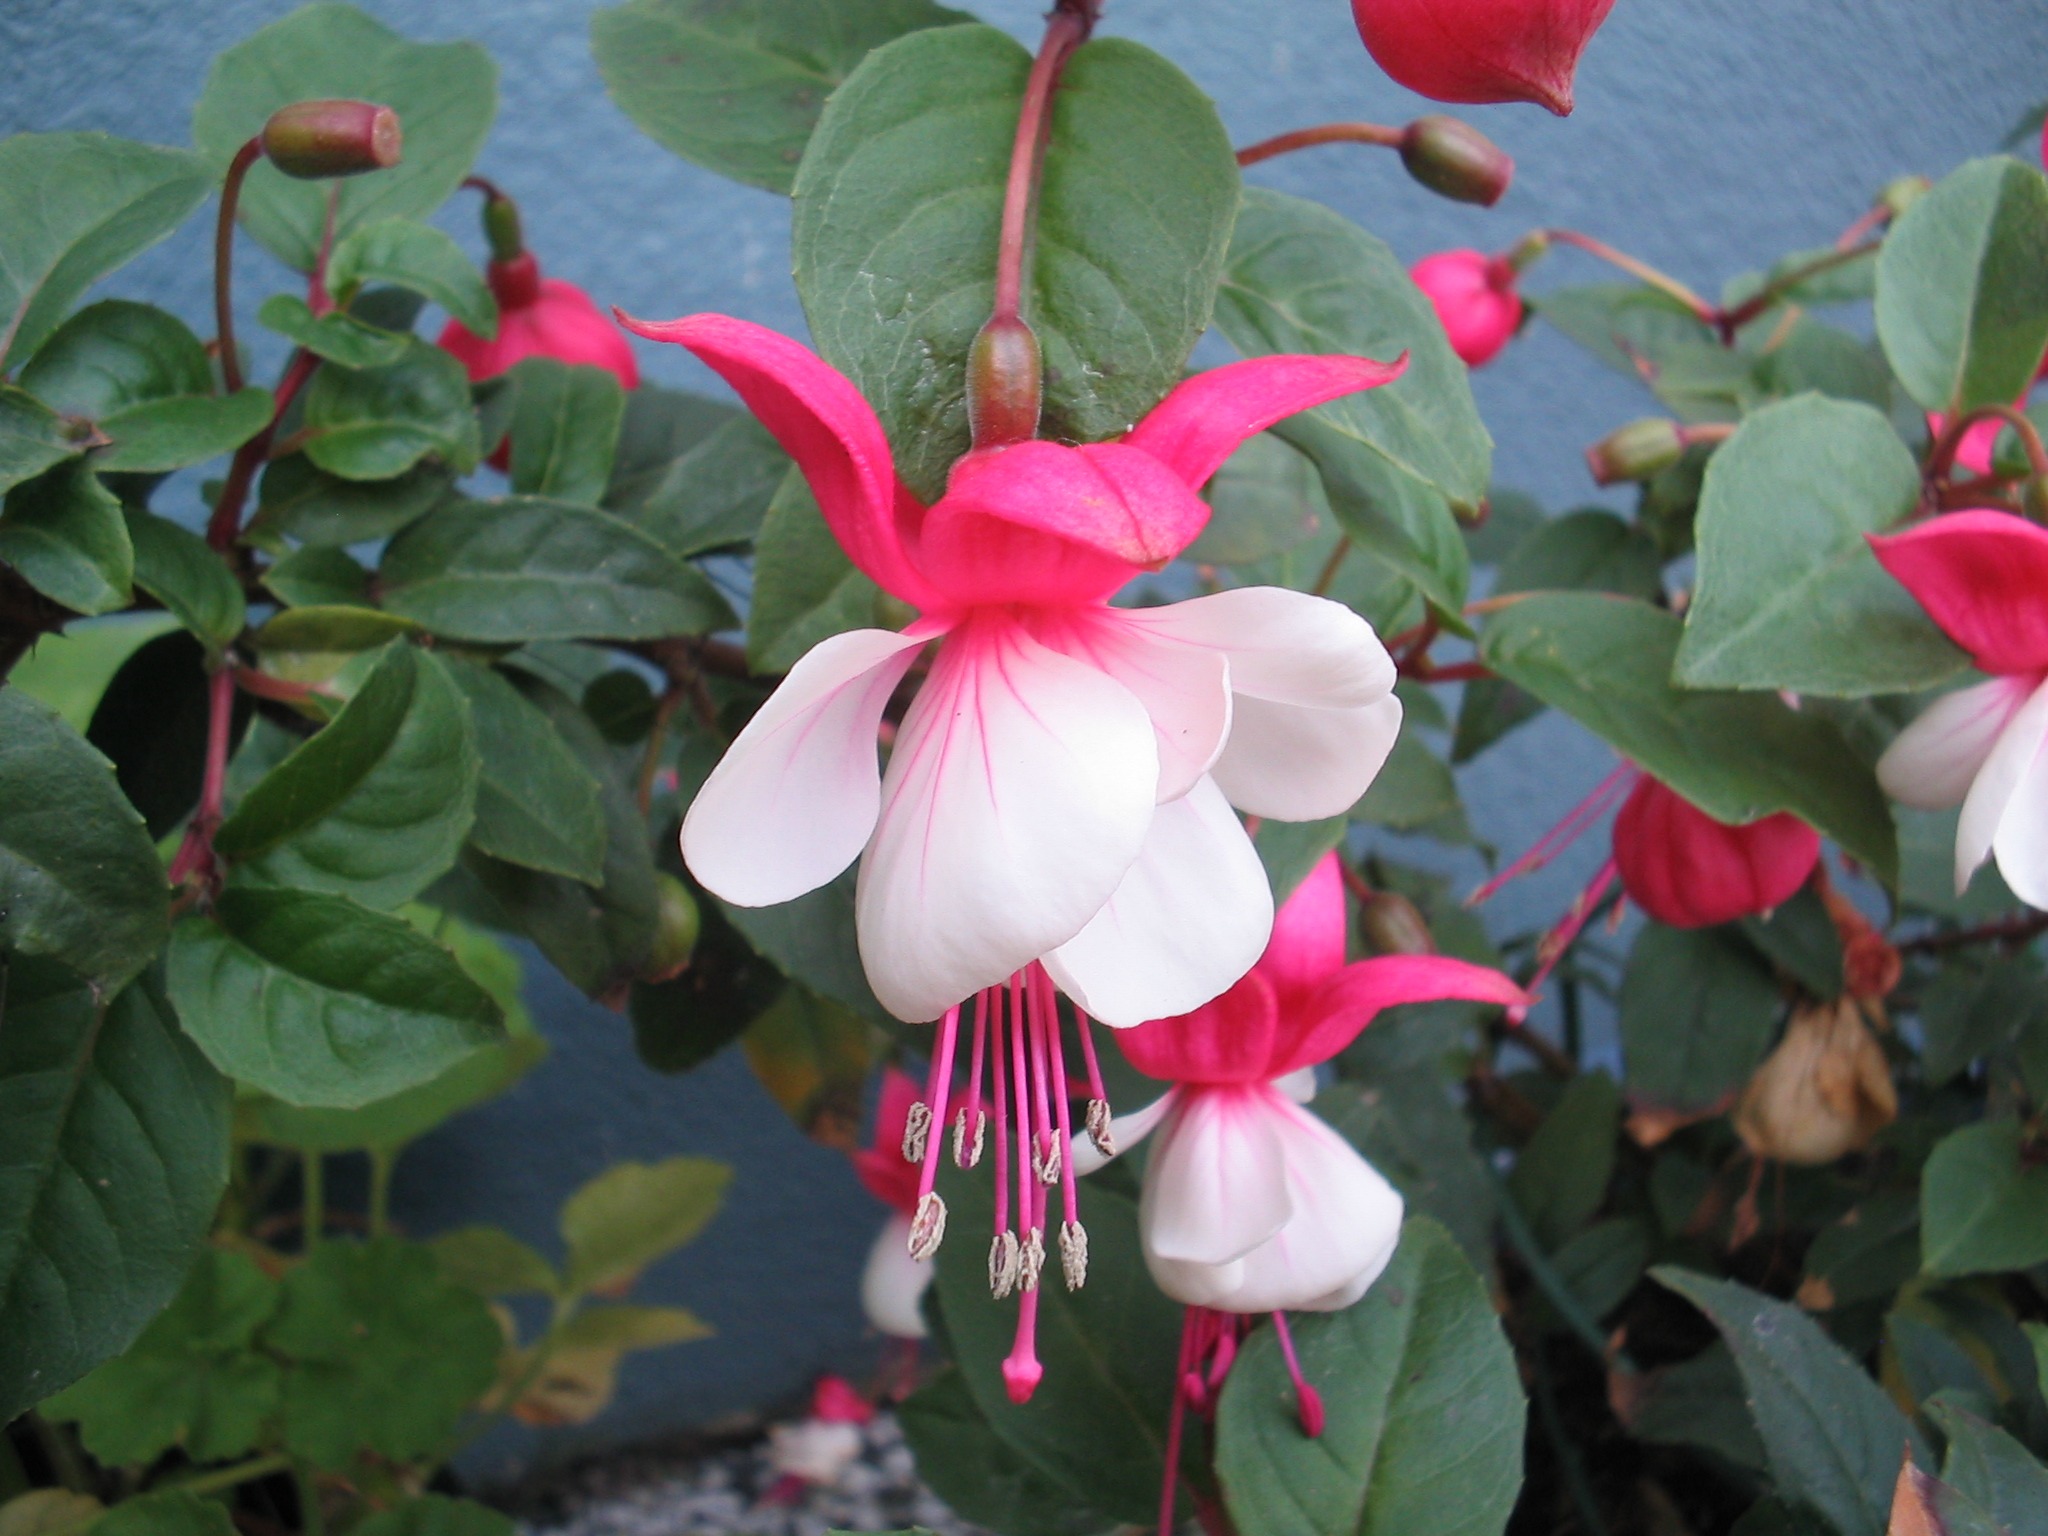
plant, white, flower, petal, wall, foliage, green, red, botany, flora, flowers, shrub, fuchsia, flowering plant, land plant